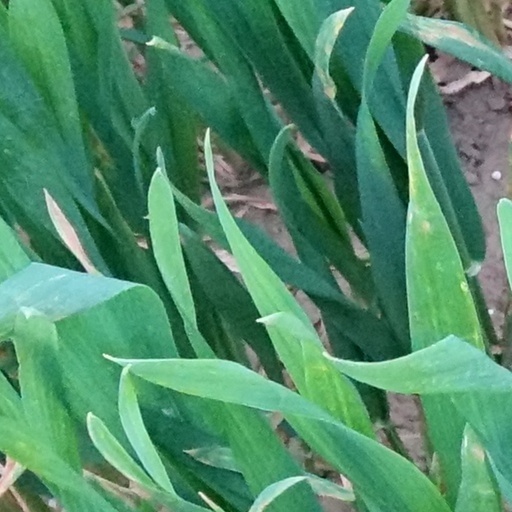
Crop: wheat